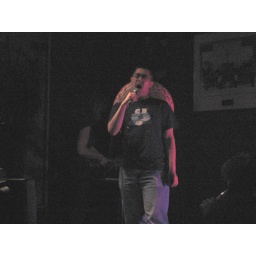
Every time I look in the mirror / All these lines on my face are getting clearer